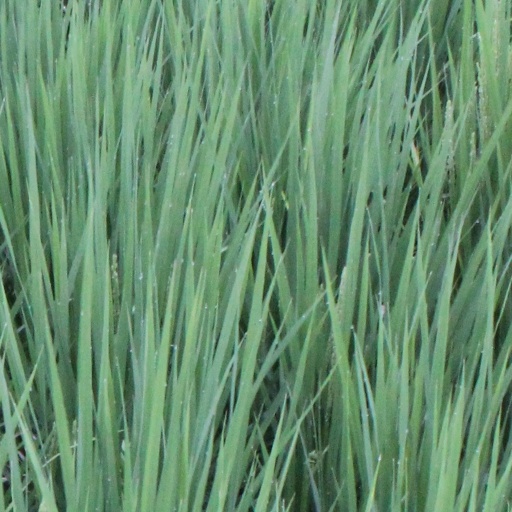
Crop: rice